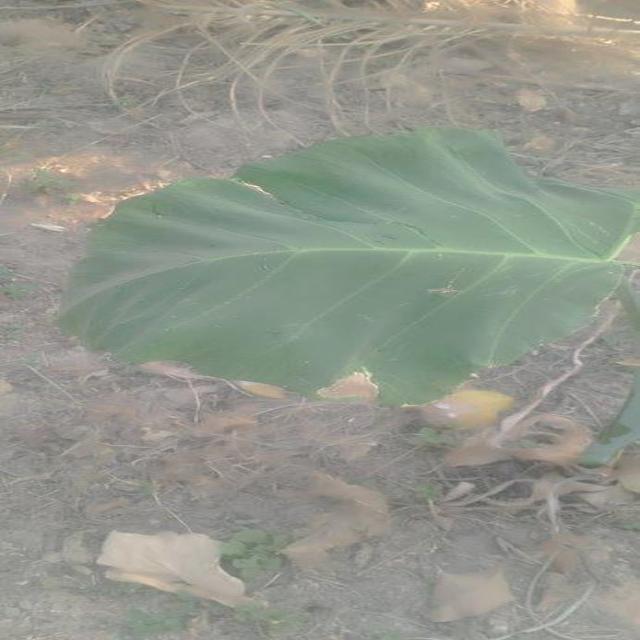
Label: Healthy